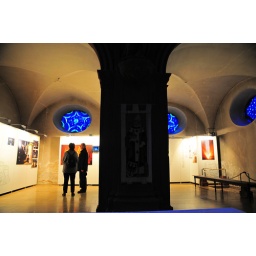
With Stained glass windows designed by Marc Chagall